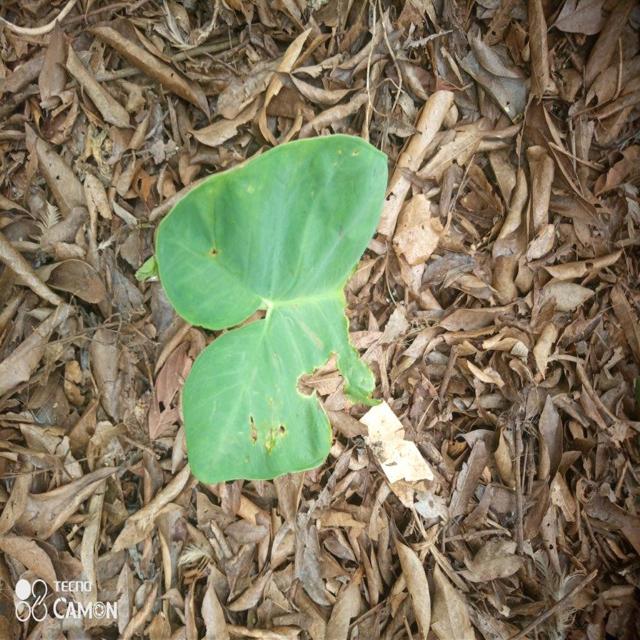
Label: Mid_Blight